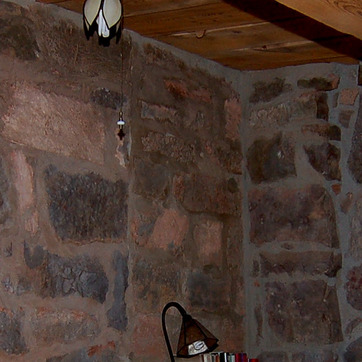
Material: stone